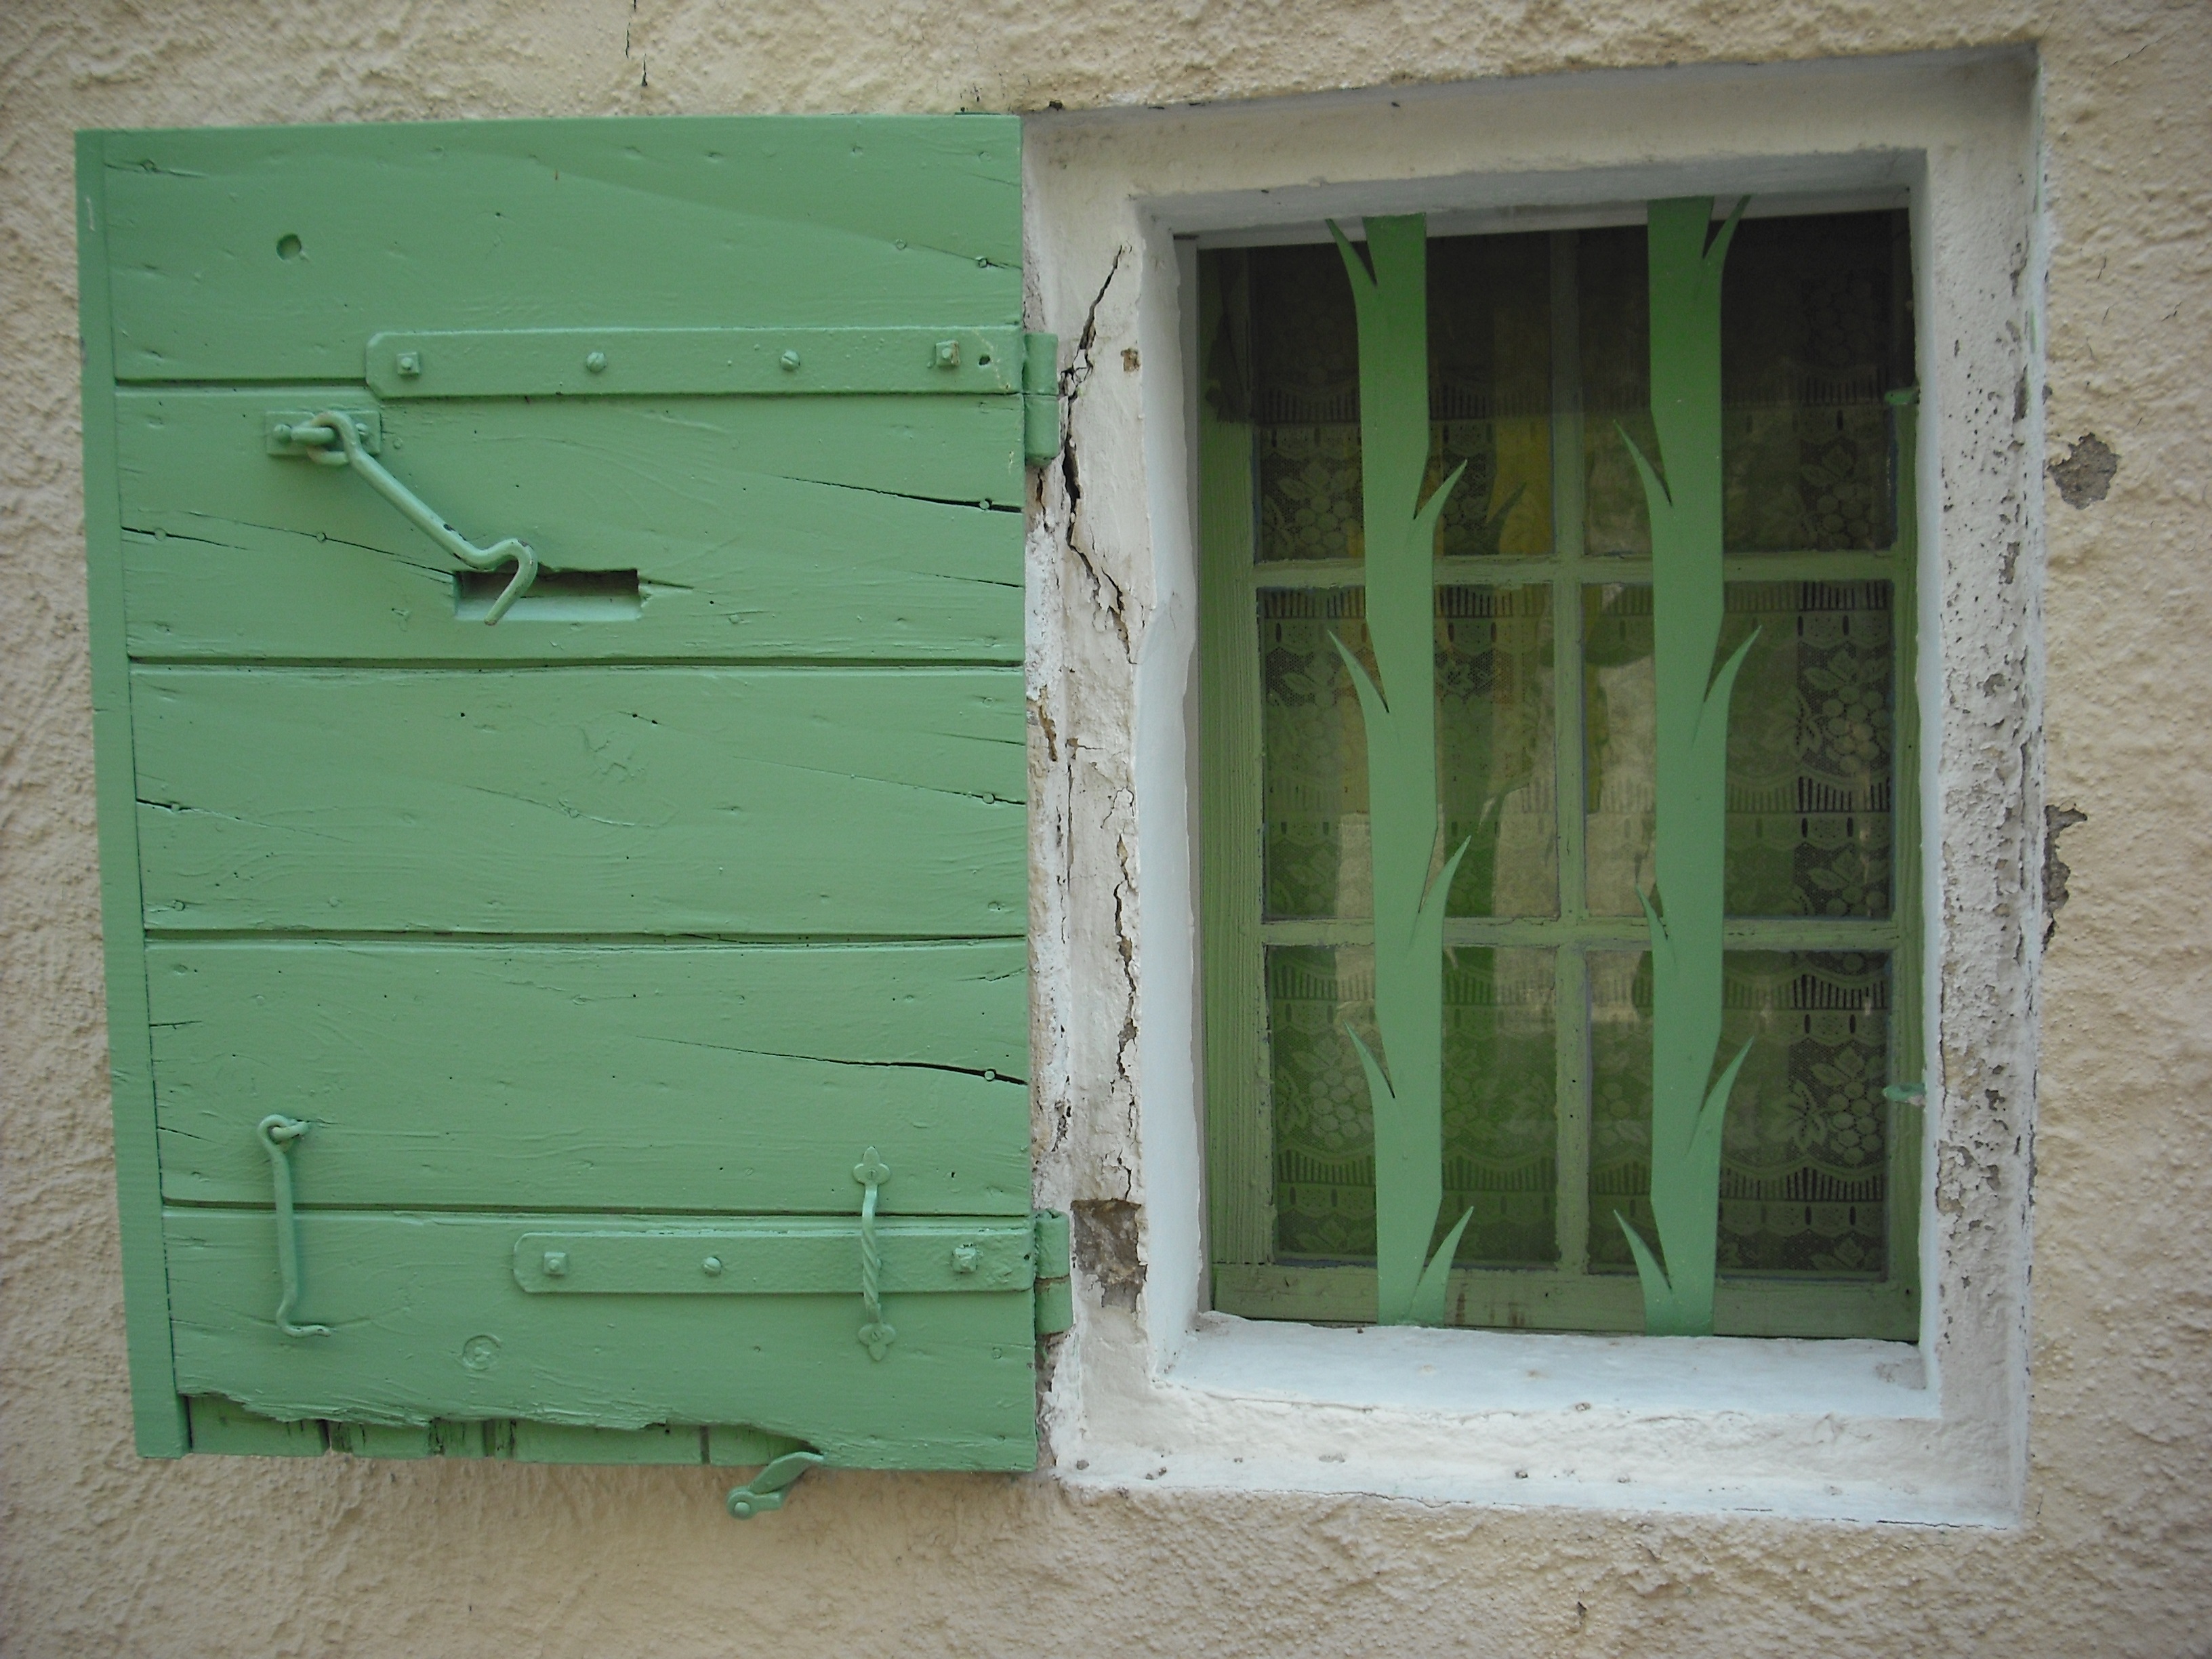
architecture, wood, house, window, wall, travel, green, furniture, door, interior design, culture